Ruvo Cathedral

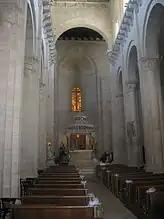
Central Nave of the Cathedral

The façade is salient, typically Romanesque, with three portals by local artists: the central one is the largest and is enriched with bas-reliefs on the intrados. The external arch depicts Christ flanked by two pilgrims, the Vergin Mary and St. John the Baptist and around them are arranged angelic figures and the twelve apostles. The figure of the Agnus Dei (symbol of Christ's innocence) is central in the second arch, flanked by the symbols of the four Evangelists.